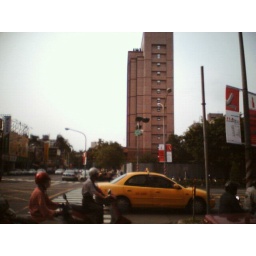
Visa office in Kaohsiung, Taiwan. 2nd or 3rd floor in this building.